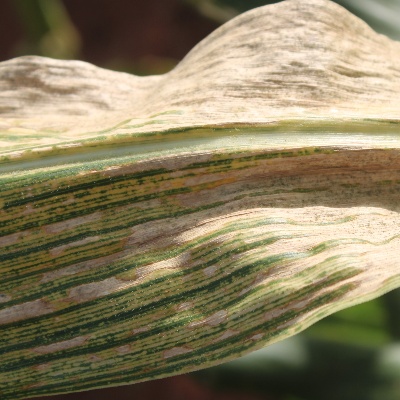
Crop: Maize
Condition: leaf blight